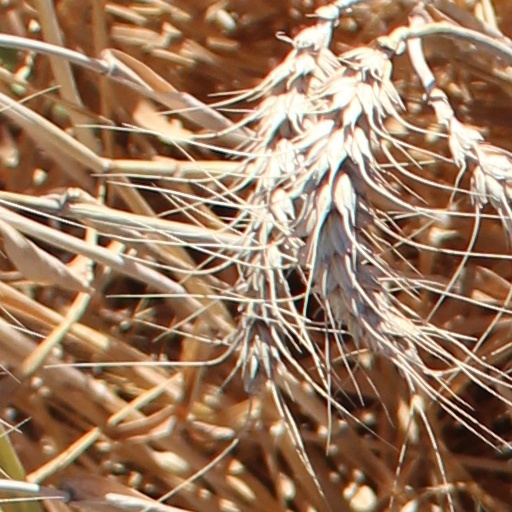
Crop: wheat